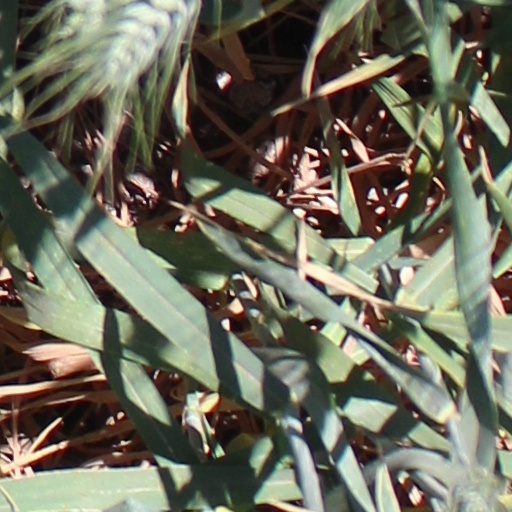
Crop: wheat